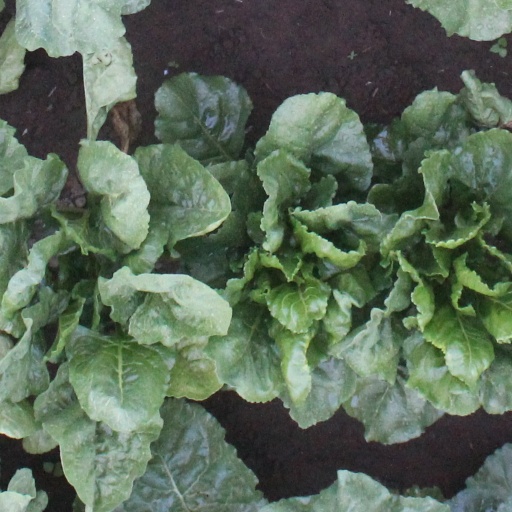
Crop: sugar beet